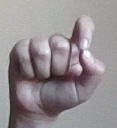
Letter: fa